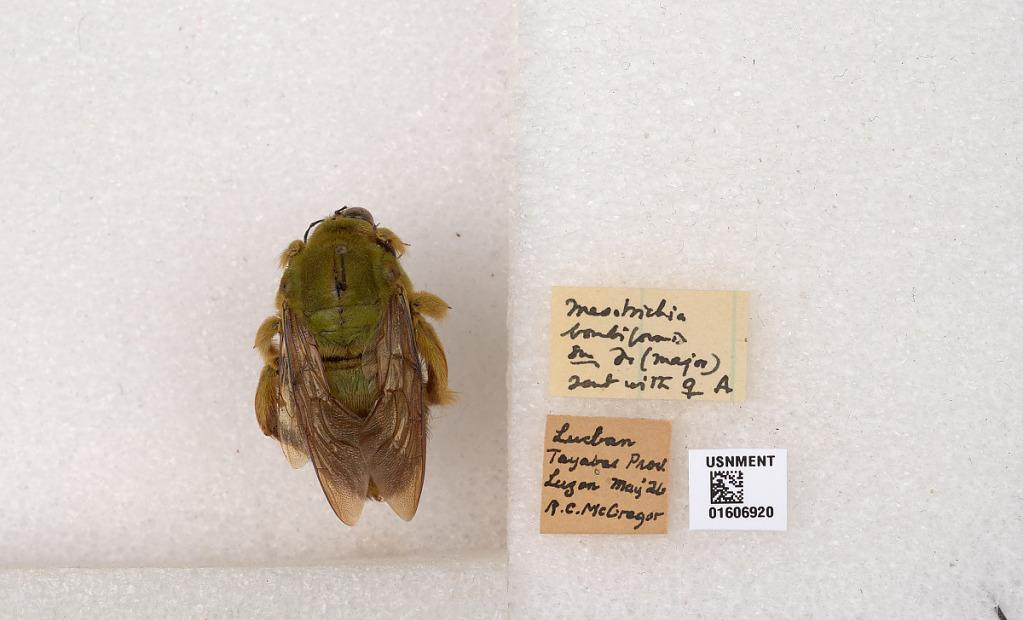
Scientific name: Xylocopa (Koptortosoma) bombiformis Smith